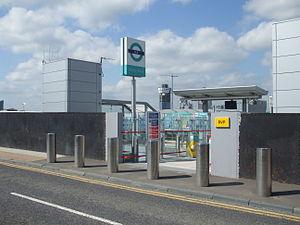
Abbey Road est une station du DLR à West Ham dans le borough londonien de Newham dans l'Est de Londres. La station est située sur l'extension de Stratford International du DLR, laquelle fut ouverte le 31 août 2011.